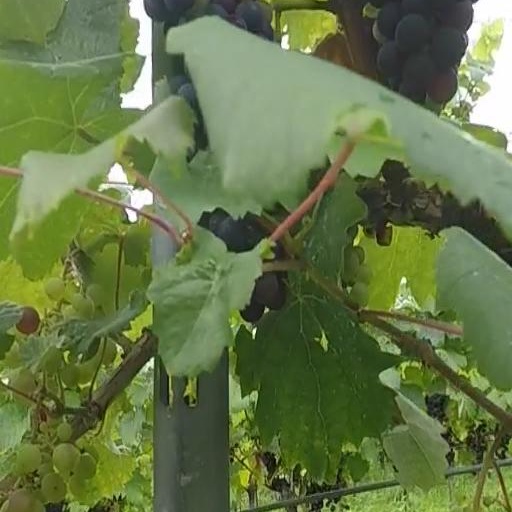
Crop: grape